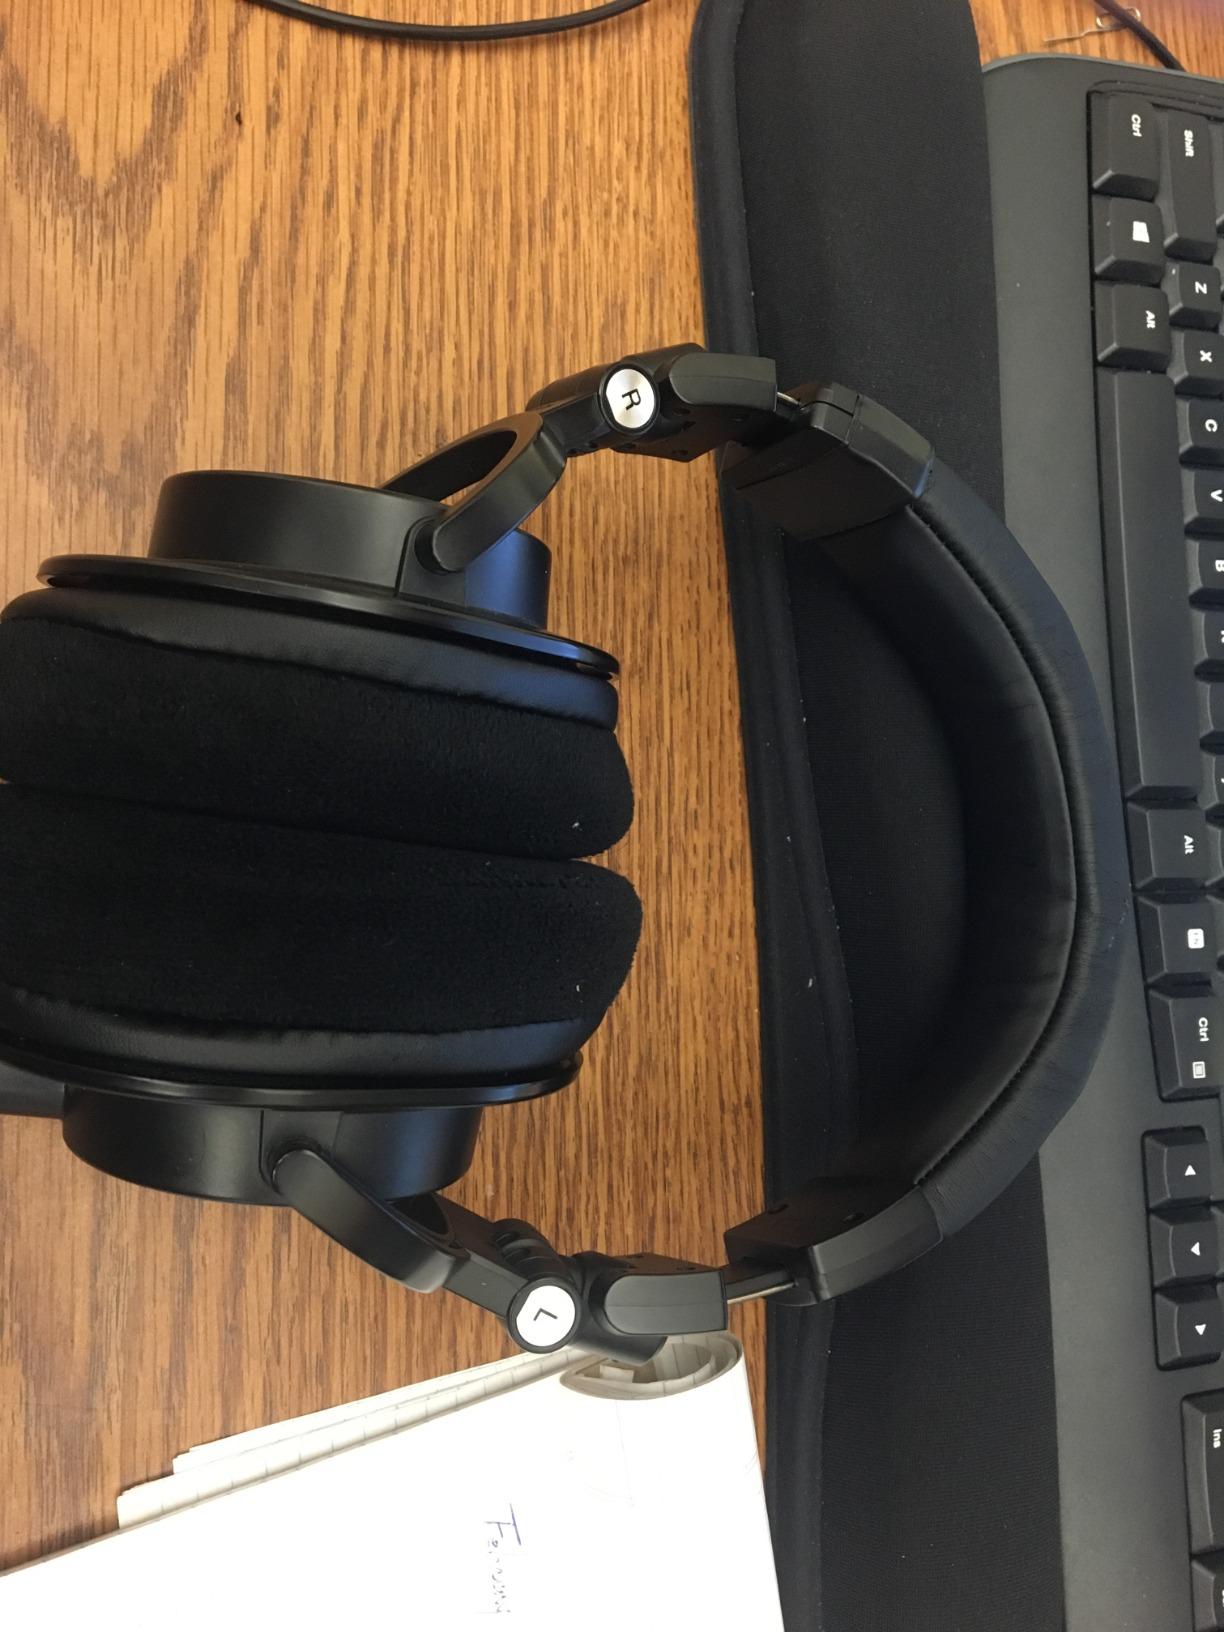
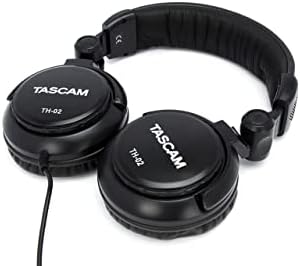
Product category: headphones
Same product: no